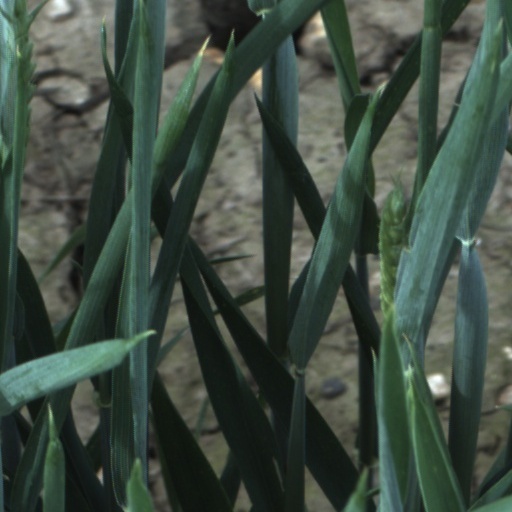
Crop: wheat